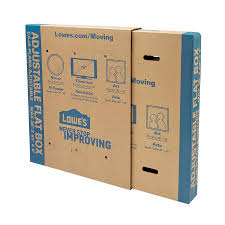
Label: cardboard